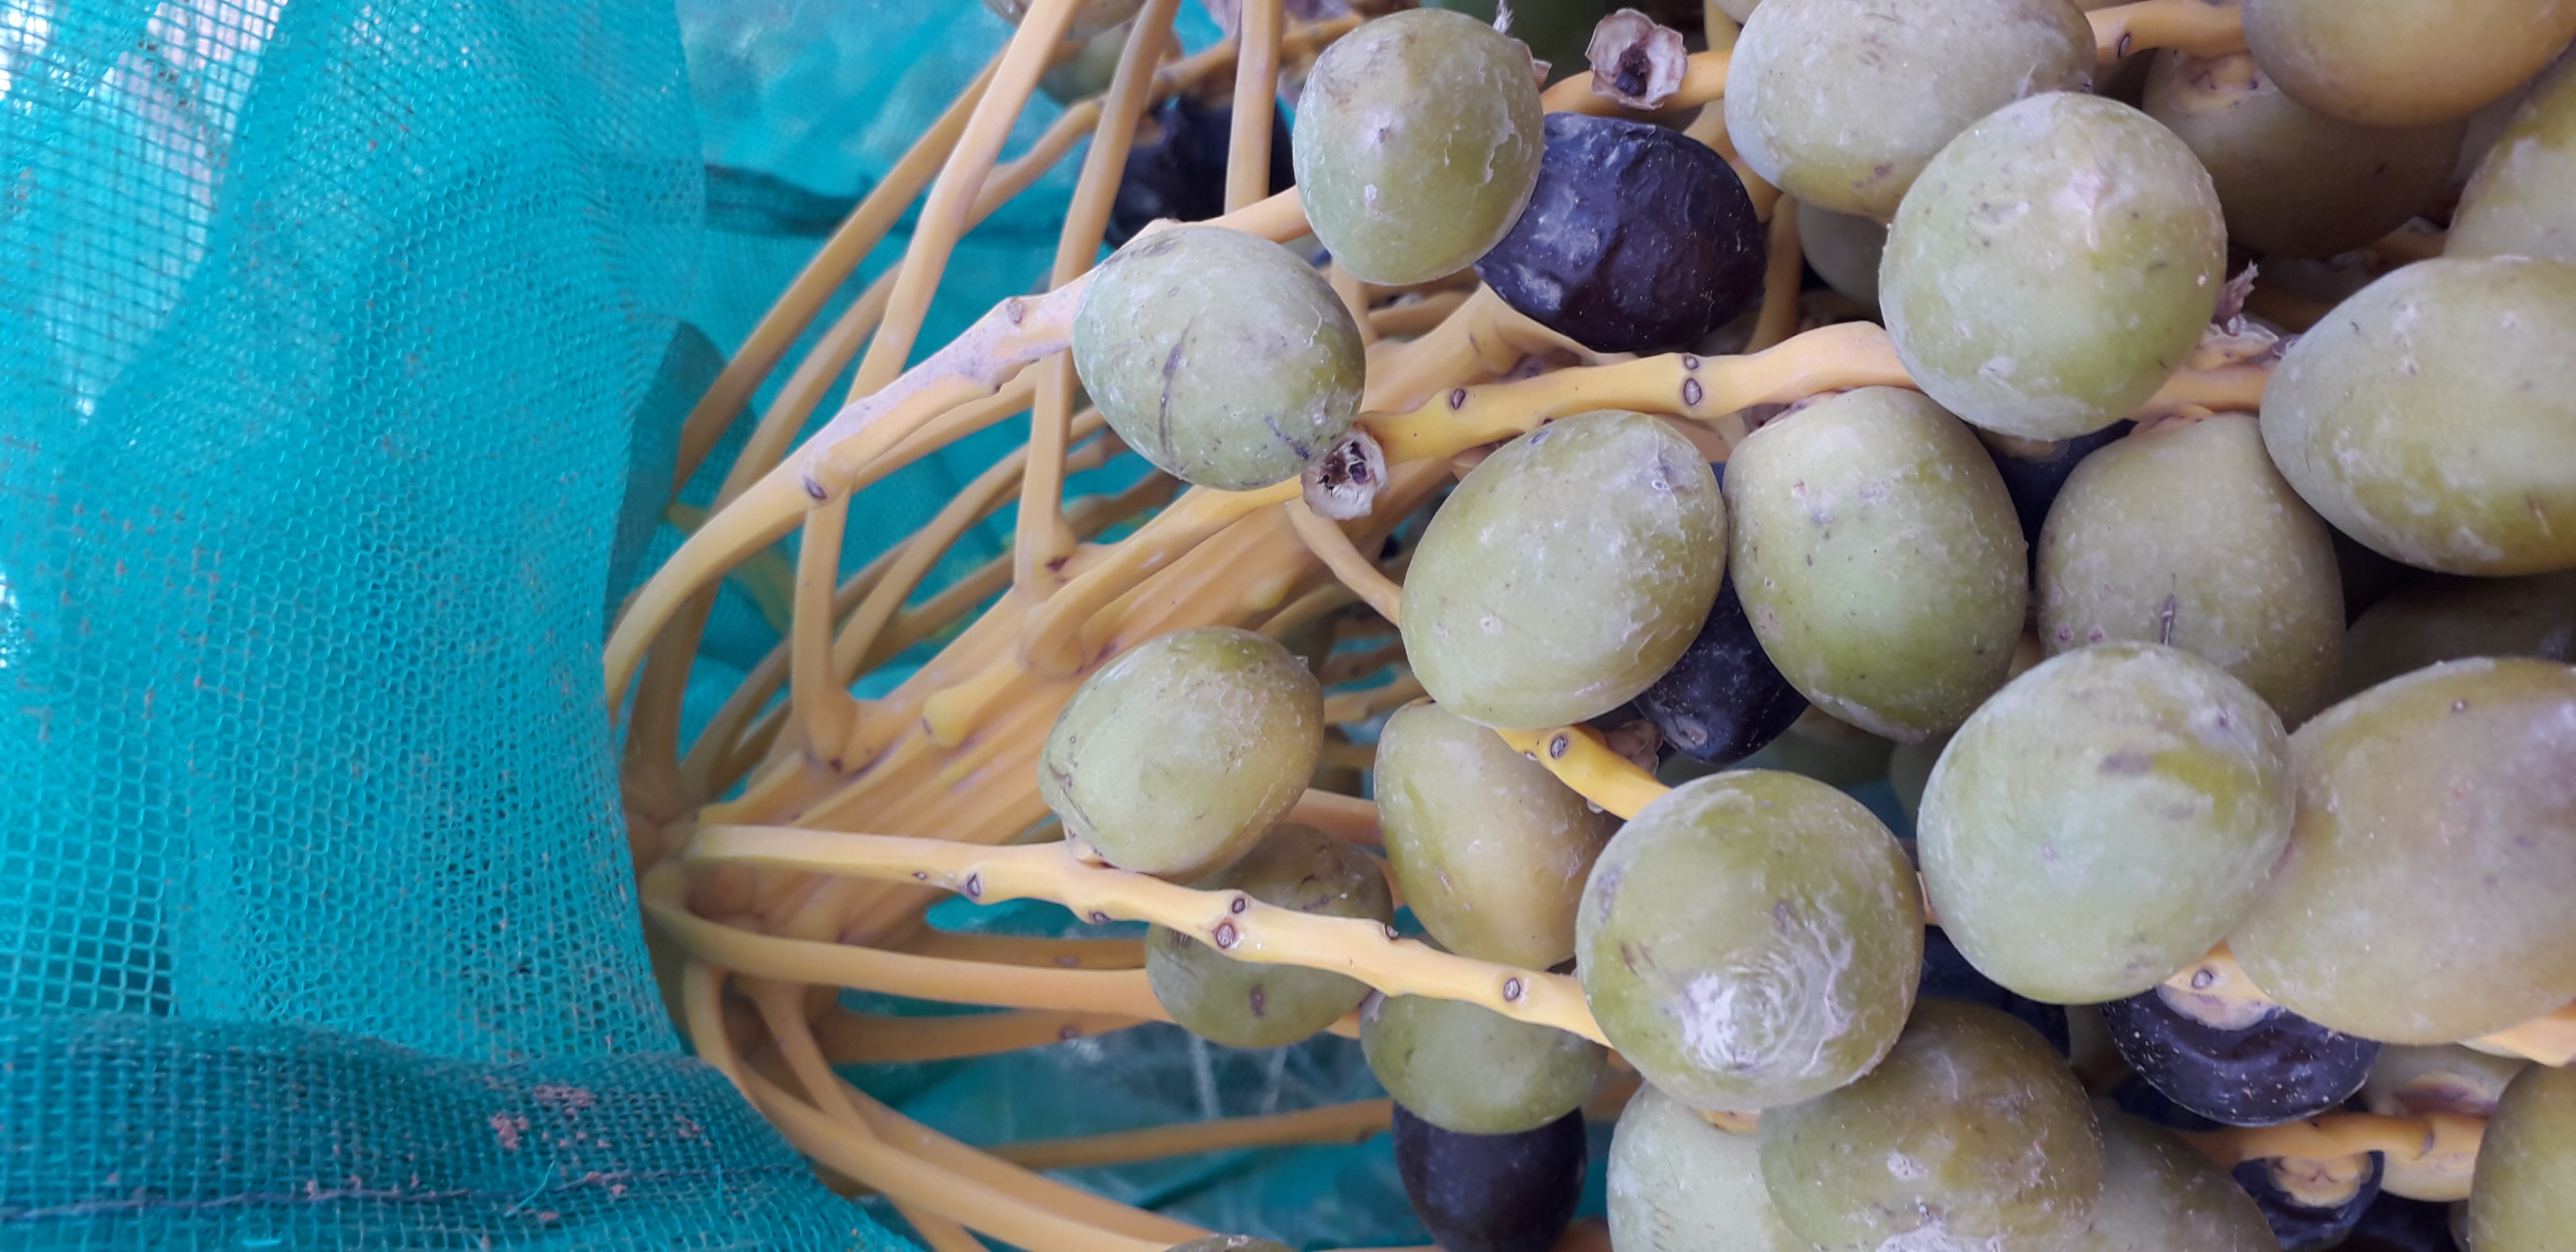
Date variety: kholt